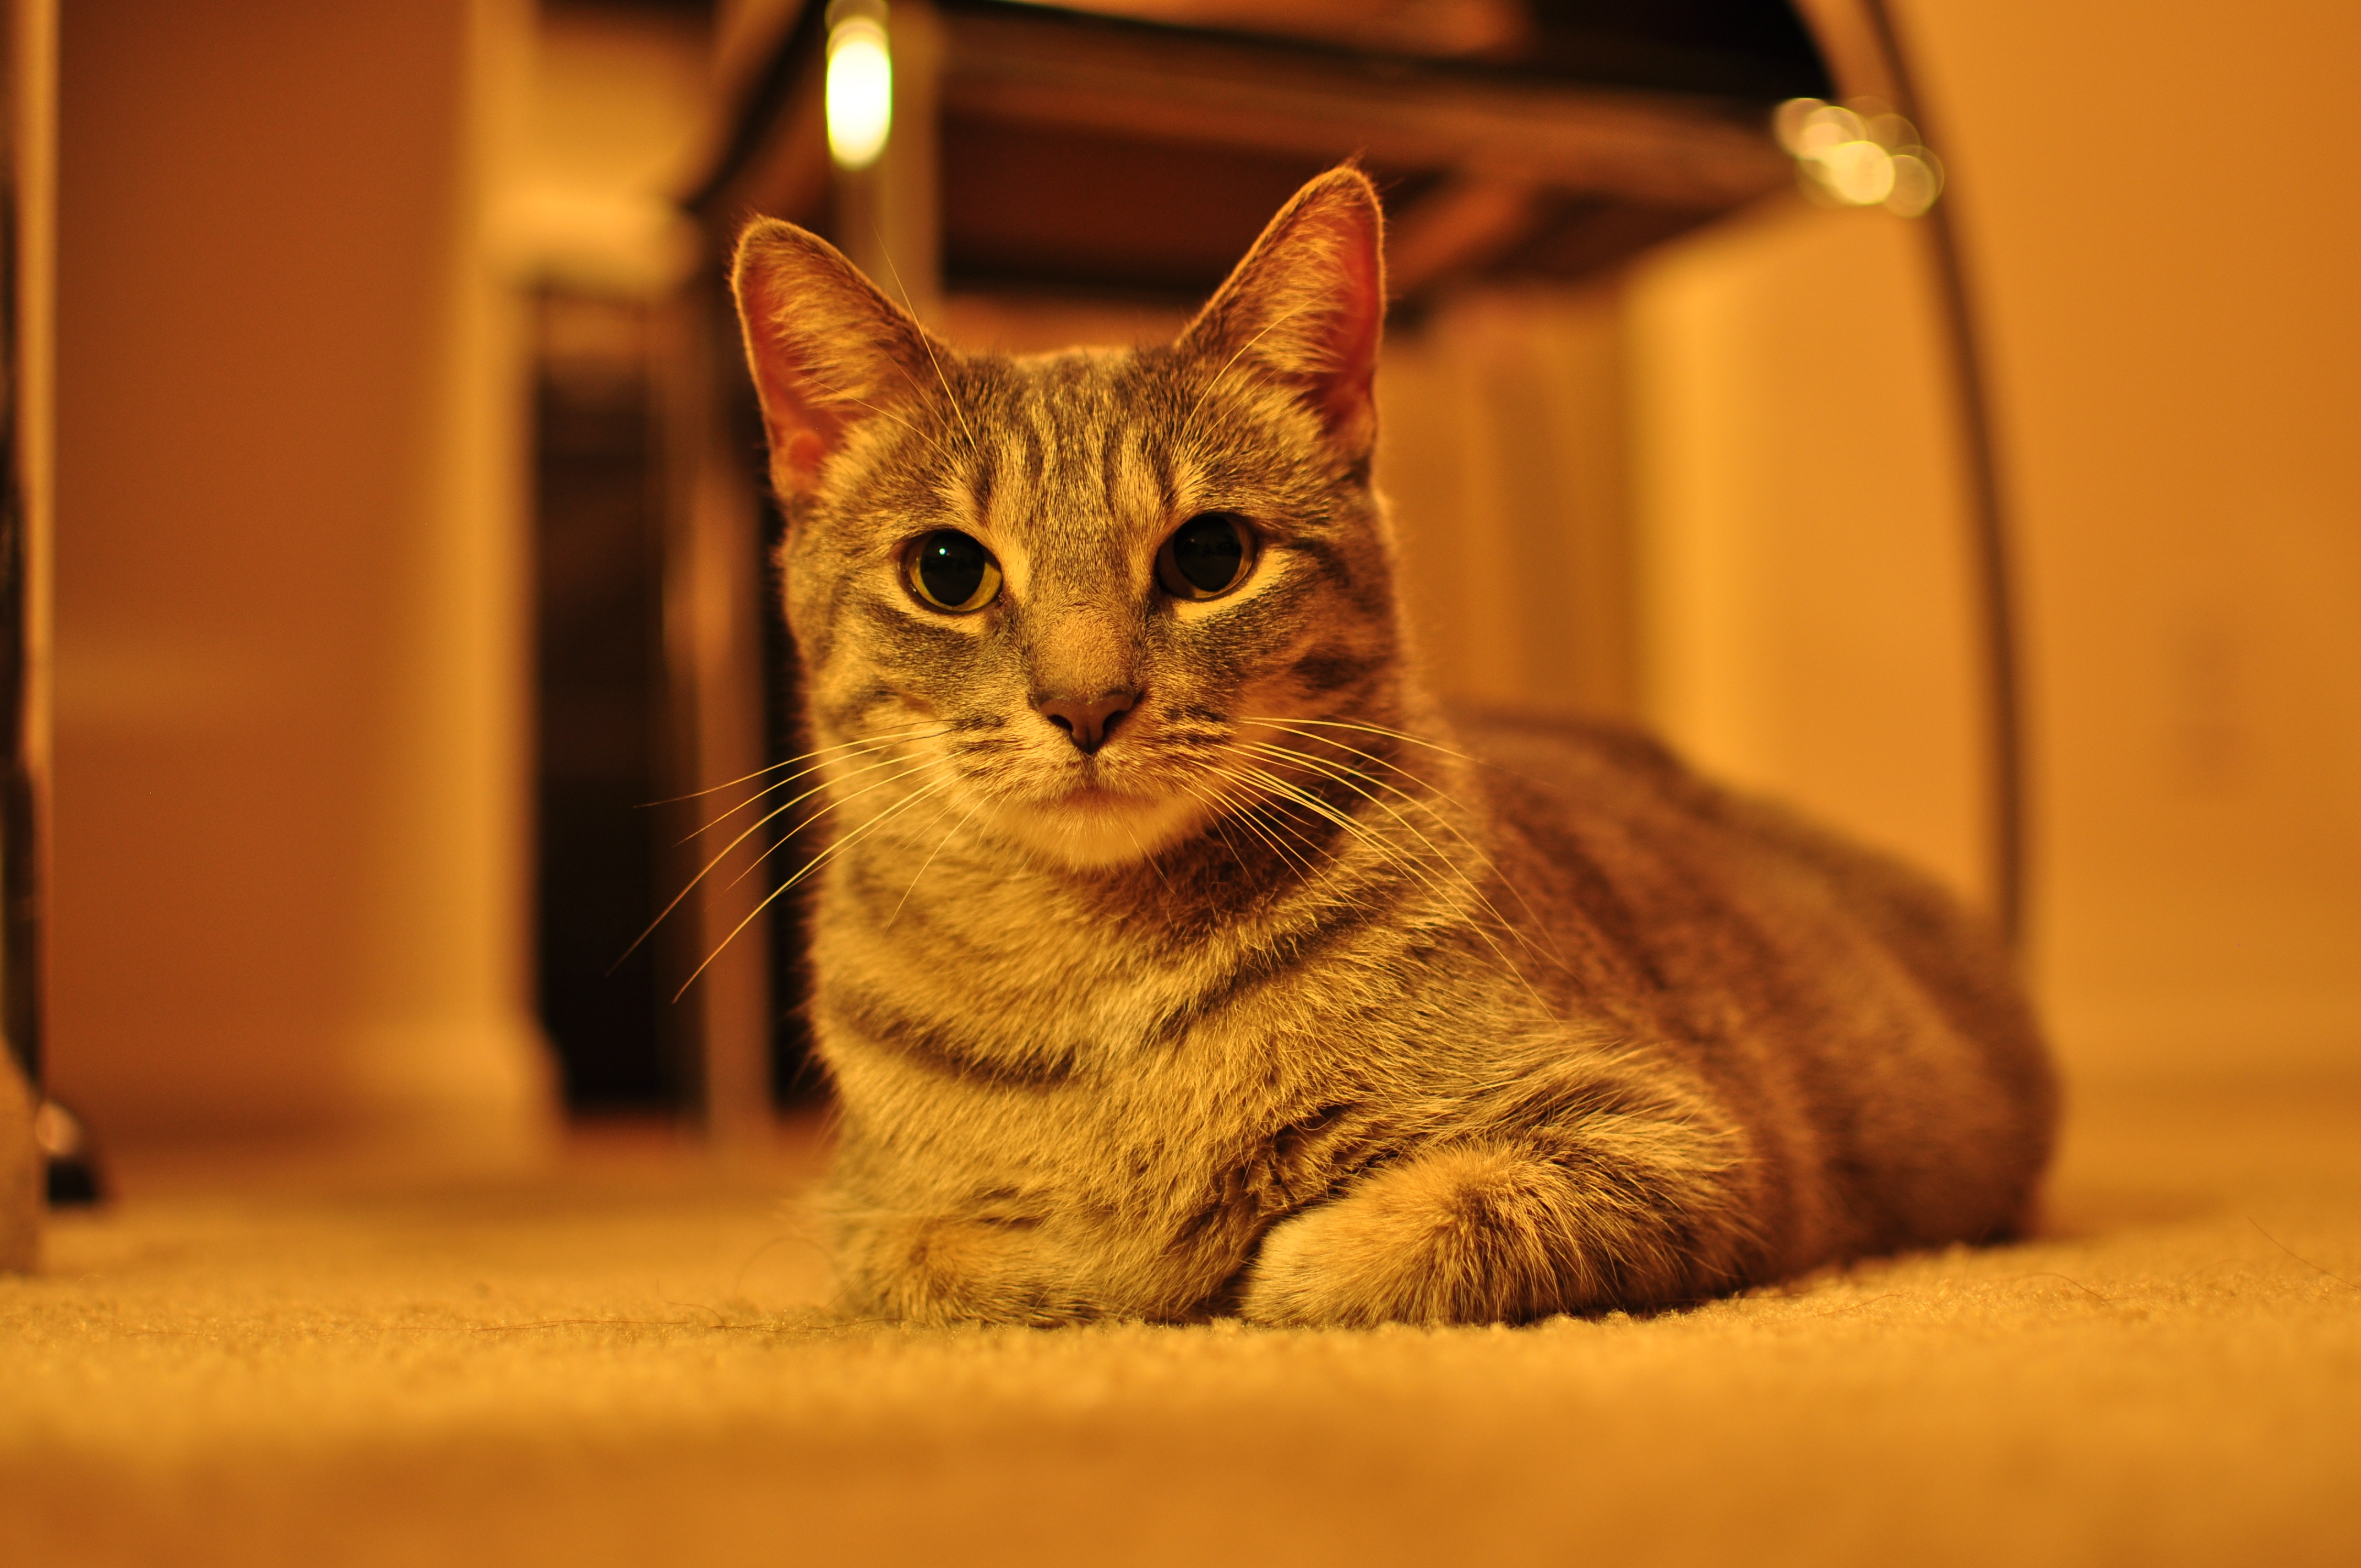
cat, mammal, fauna, close up, whiskers, vertebrate, abyssinian, tabby cat, small to medium sized cats, cat like mammal, ocicat